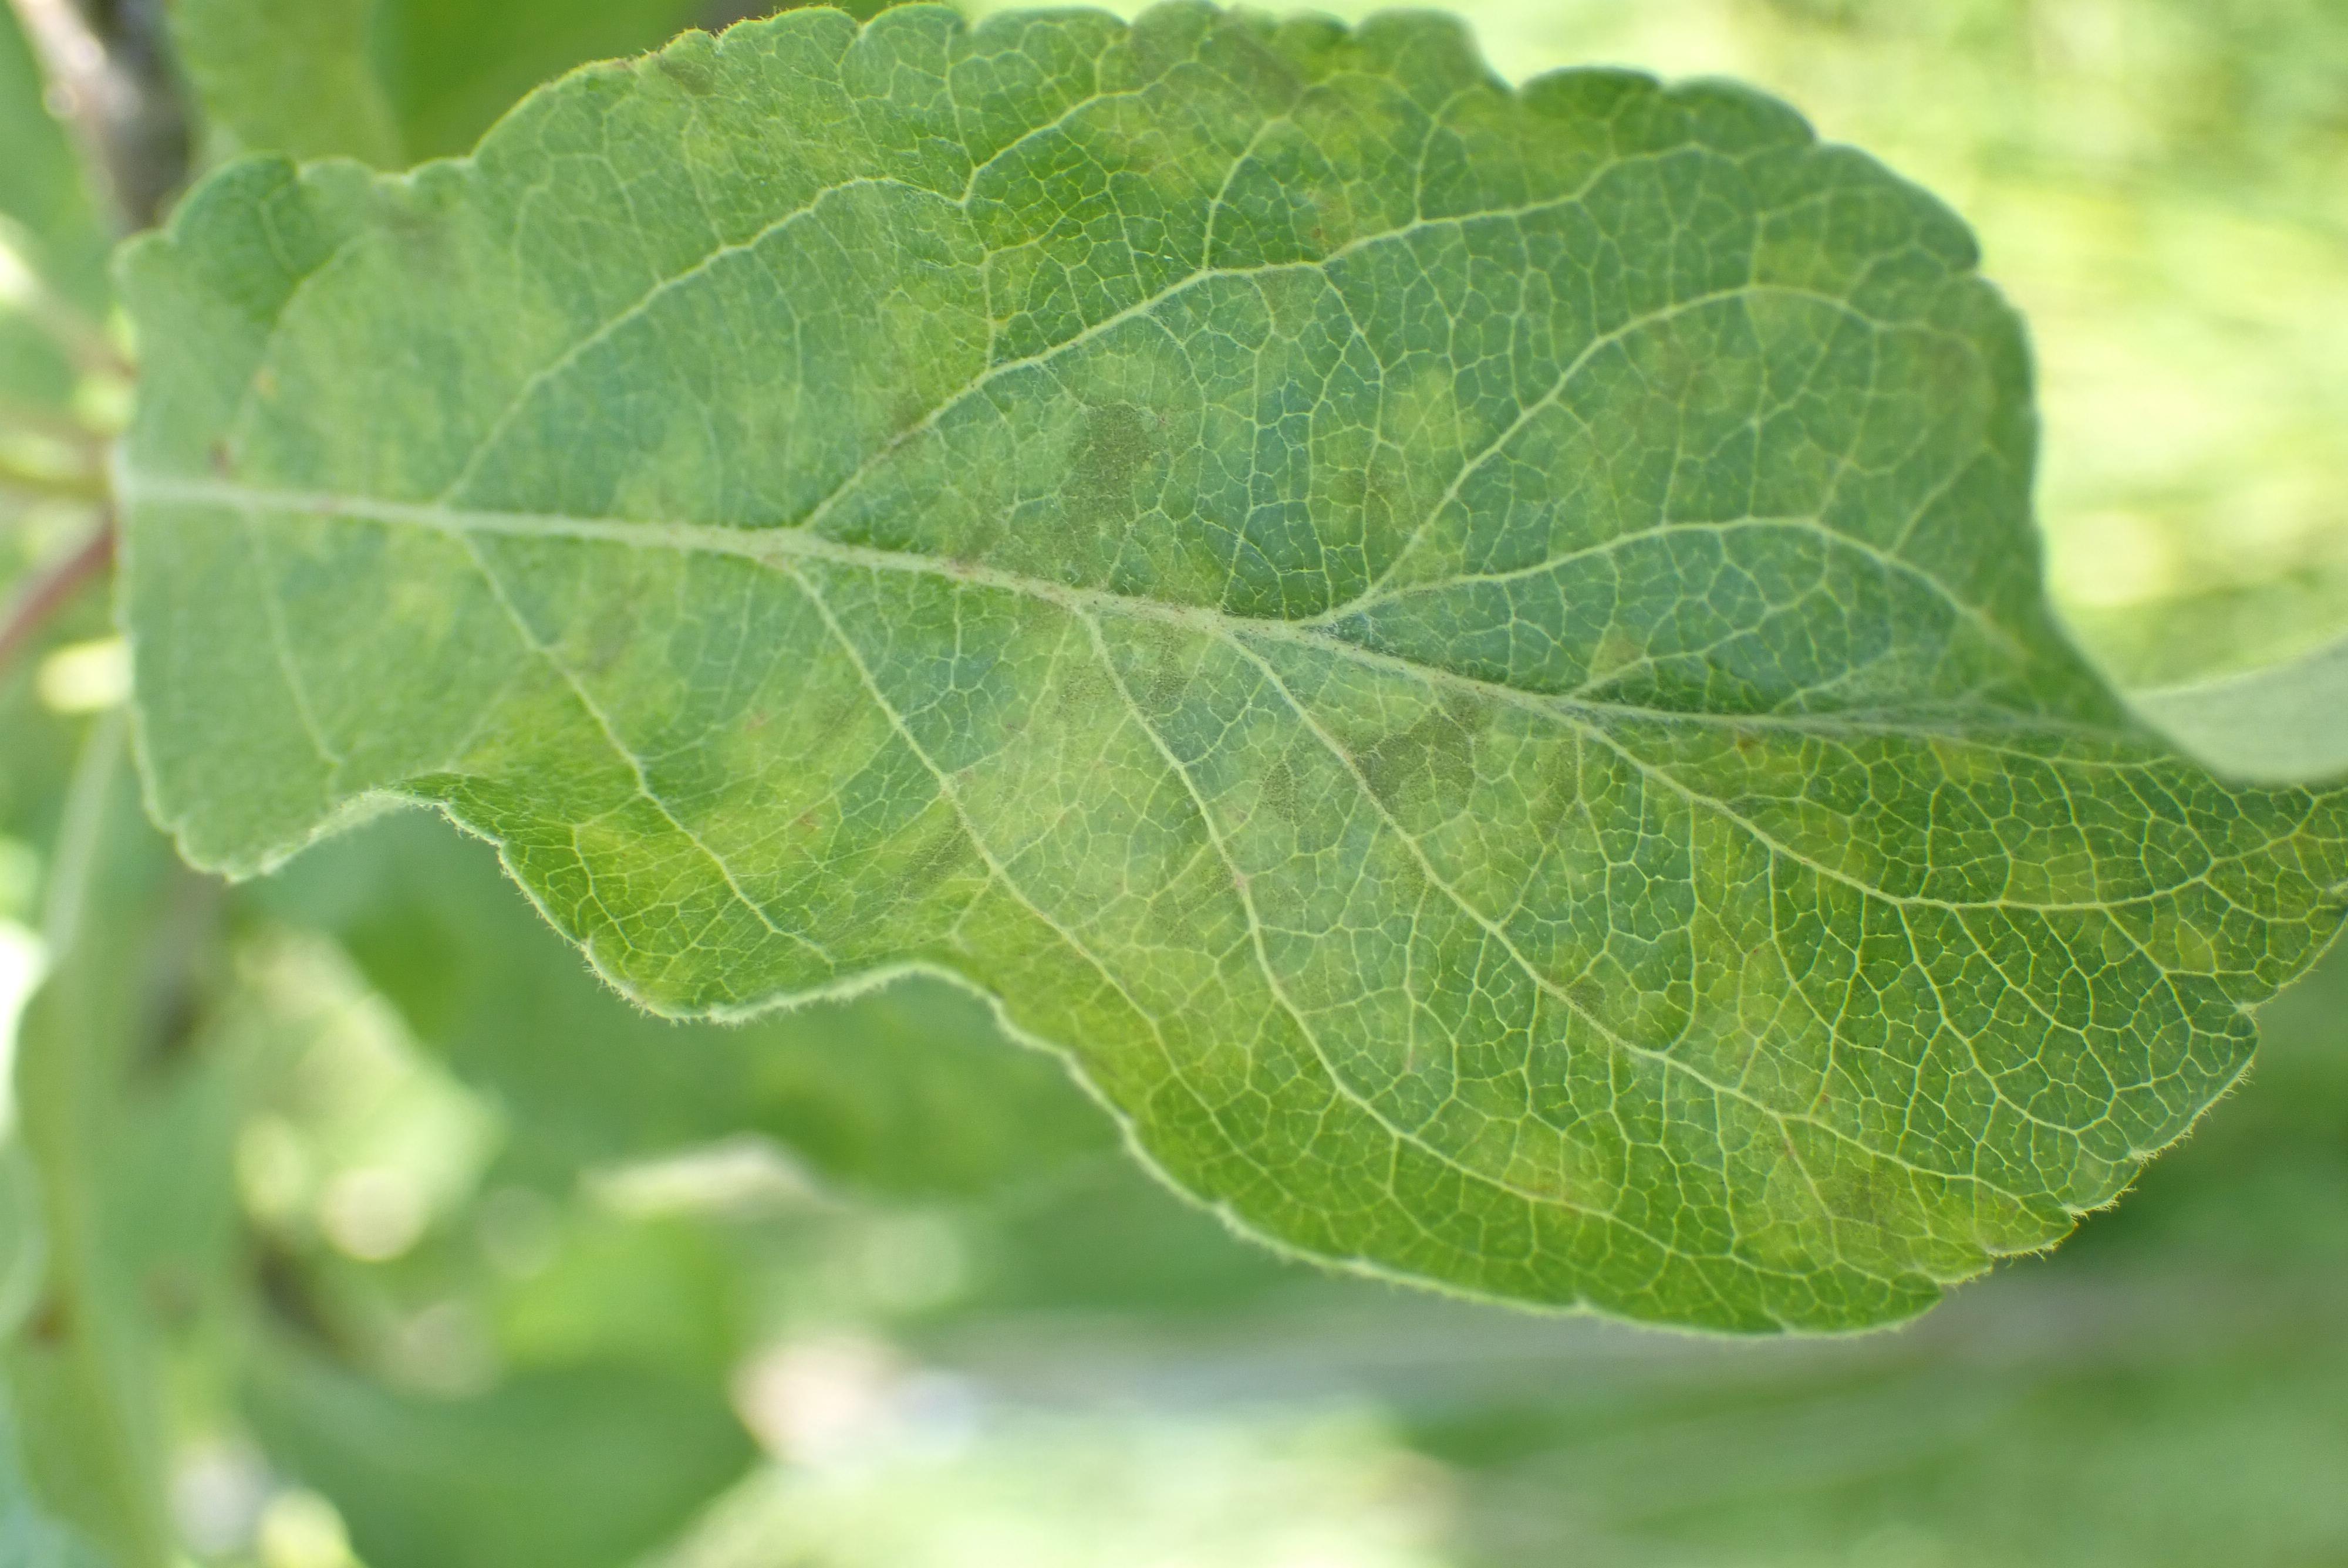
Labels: scab